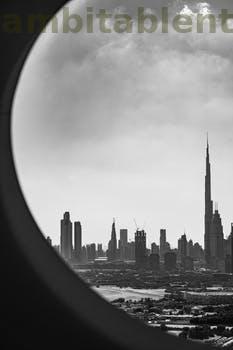
Label: Watermark